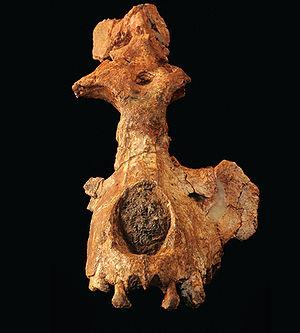
Saadanius est un genre éteint de l'ordre des primates datant de l'Oligocène et serait apparenté à l’ancêtre commun des grands singes et plus largement à celui des singes catarrhiniens. Ce genre est représenté par une seule espèce, Saadanius hijazensis, connue par les restes d'un crâne fossilisé datant de 29 à 28 millions d’années mis au jour en 2009 dans l'ouest de l'Arabie saoudite, près de La Mecque.